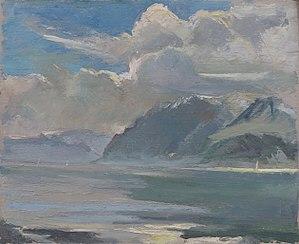
Lac Léman, Haut-Lac
Ami-Ferdinand Duplain, né le 16 mars 1893 à La Chaux-de-Fonds et mort le 1ᵉʳ décembre 1966 à Lausanne, est un peintre et un journaliste suisse, actif dans le canton de Vaud.